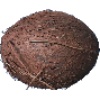
Label: Cocos 1